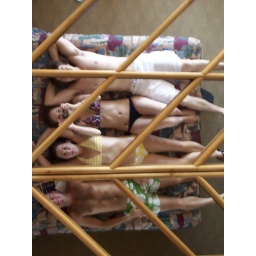
another mirror above the bed pic...This is what happens when you start drinking at noon.